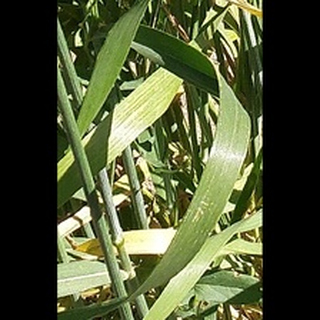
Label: healthy_wheat